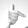
ASL letter: T